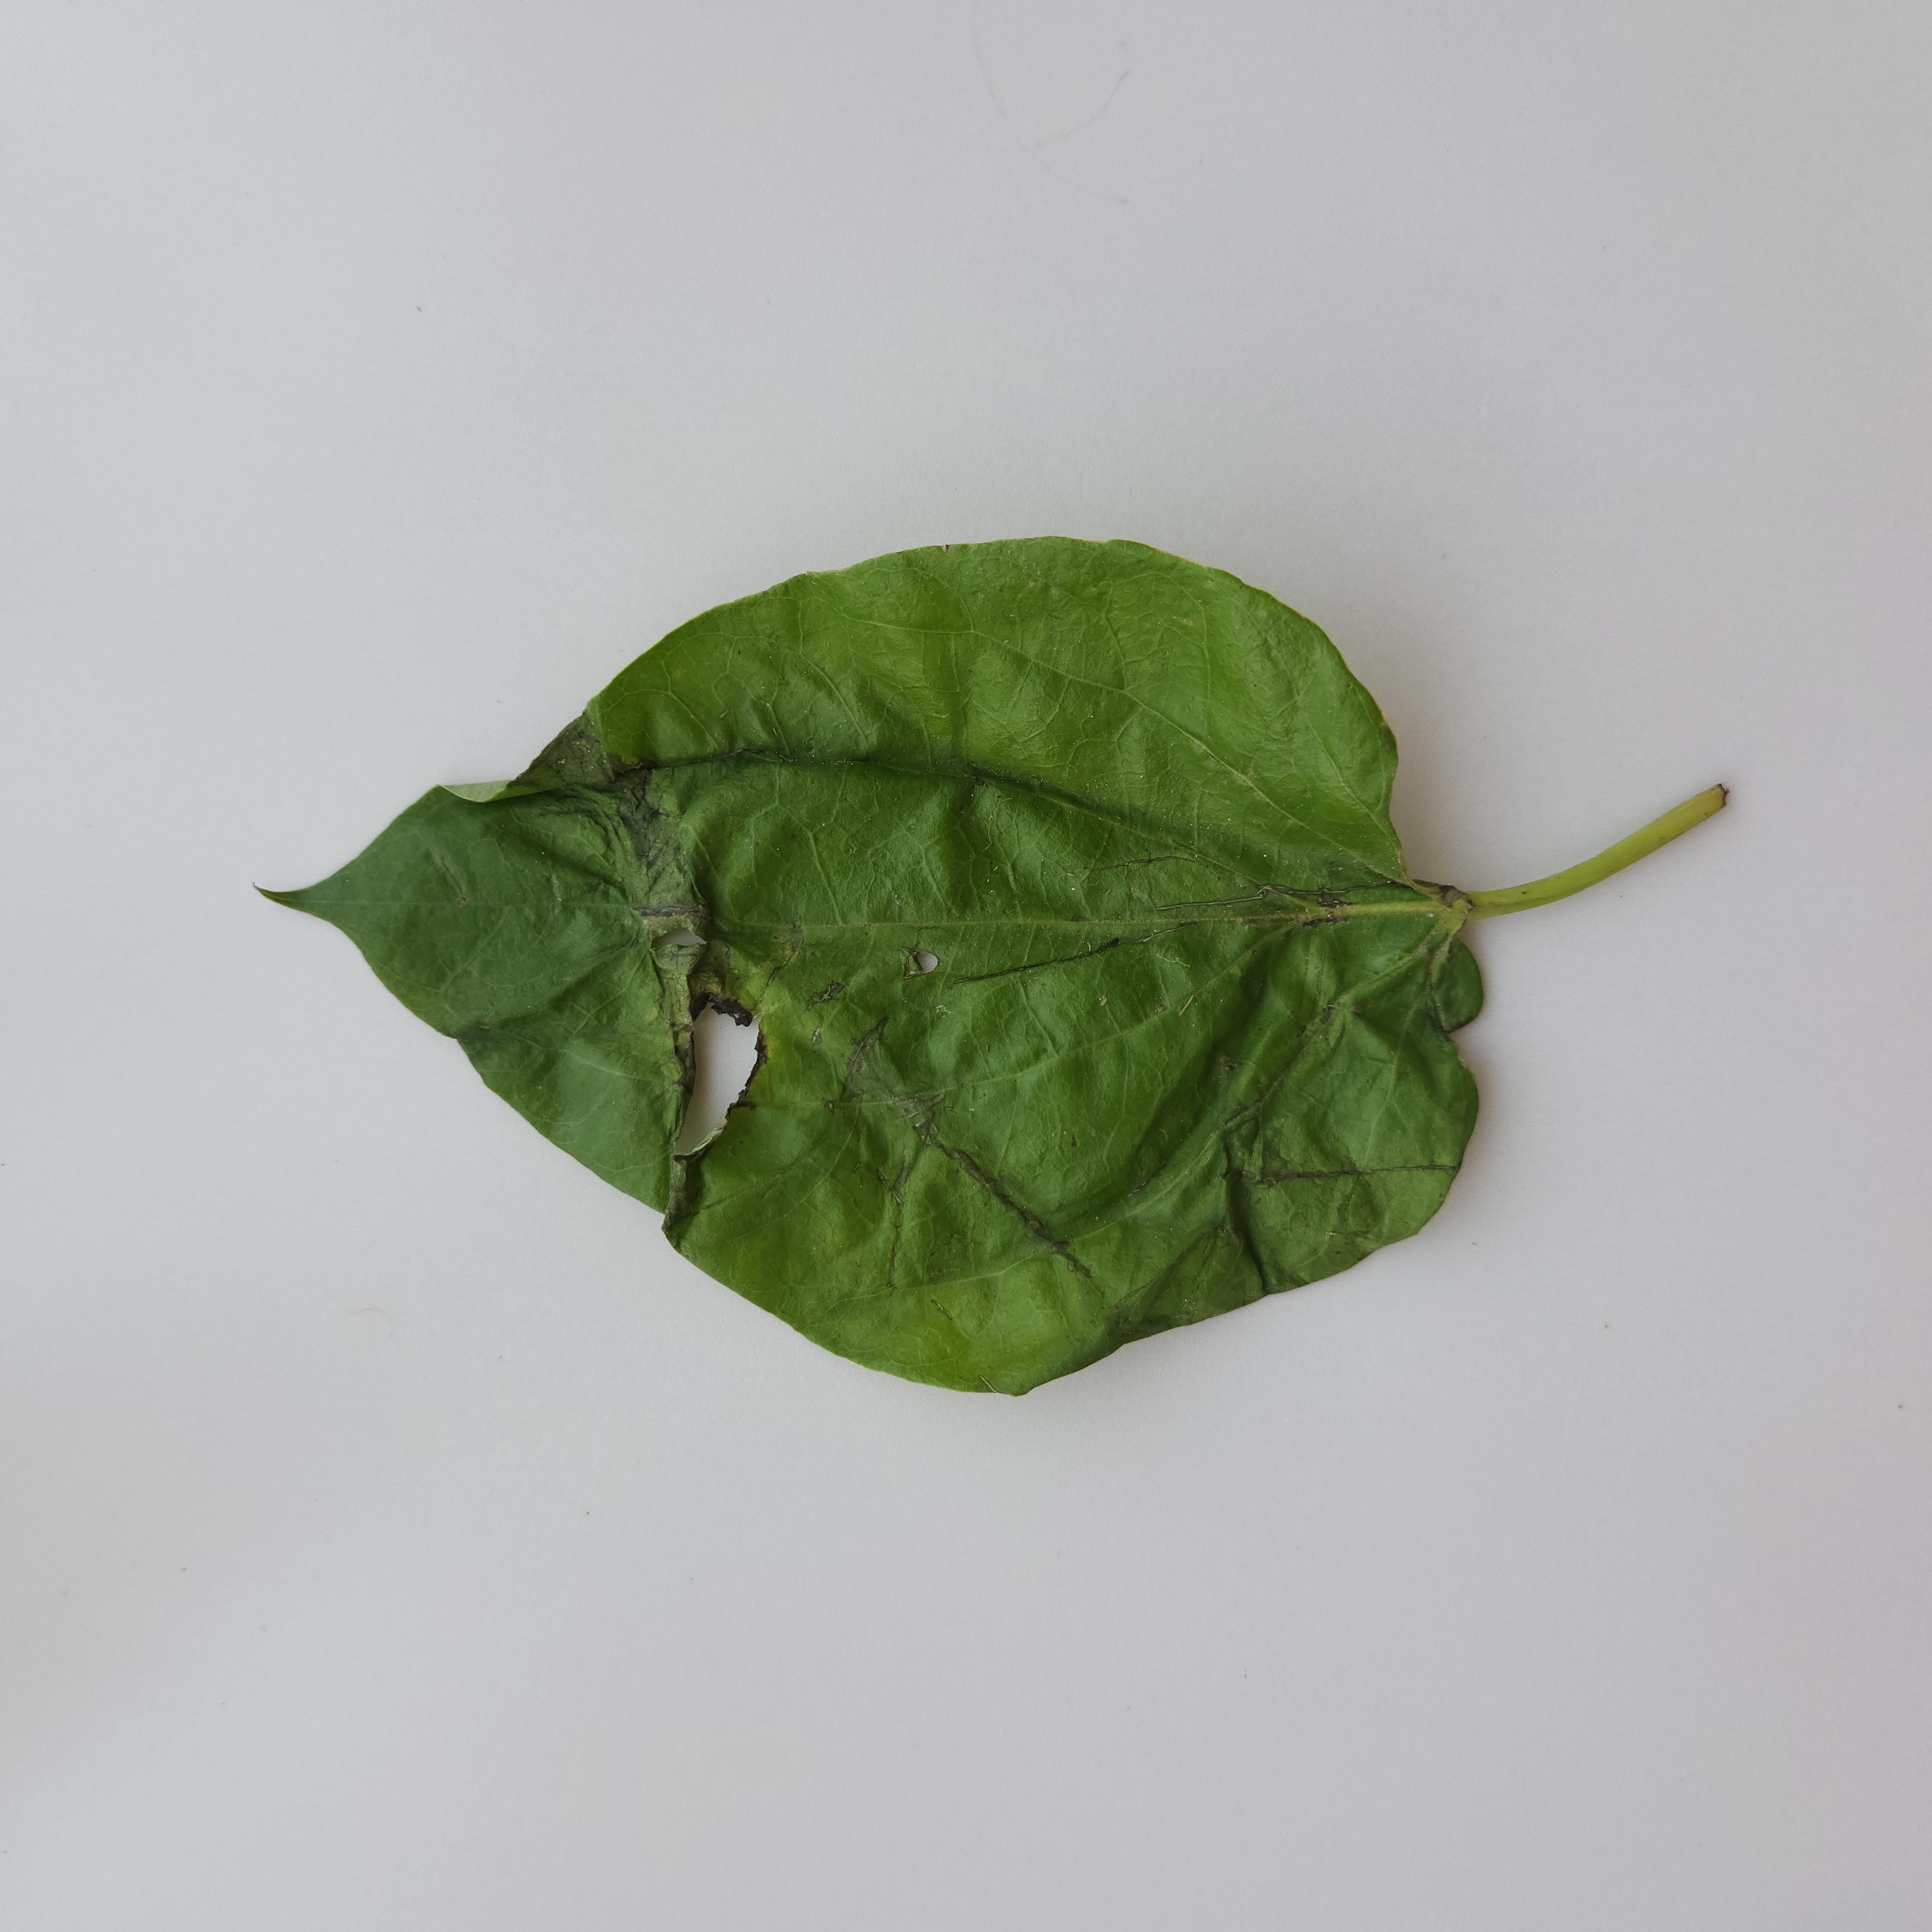
Label: Diseased